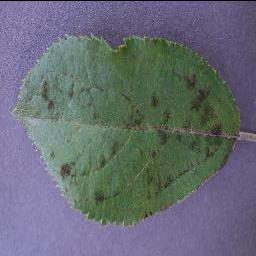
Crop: apple
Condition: scab